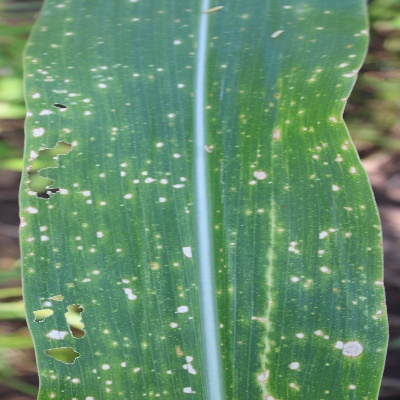
Crop: Maize
Condition: leaf blight